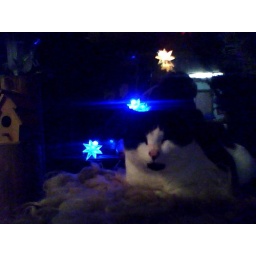
I got this very strange felted sheeps wool cat bed today. My cat is in LOVE!